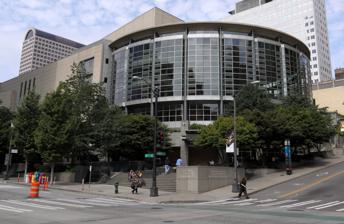
Building: Benaroya Hall
Country: United States of America
Year built: 1998
Home of the Seattle symphony Benaroya Hall Address 200 University Street Seattle , Washington United States Coordinates 47°36′29″N 122°20′13″W / 47.608051°N 122.336948°W / 47.608051; -122.336948 ( Benaroya Hall ) Type Concert hall Capacity Taper: 2,500 Nordstrom: 536 Construction Opened September 1998 Architect LMN Architects Website www.seattlesymphony.org/benaroyahall 3rd Avenue side of Benaroya Hall Seattle Symphony on stage in Benaroya Hall in May 2009 Benaroya Hall is the home of the Seattle Symphony in Downtown Seattle , Washington , United States. It features two auditoria, the S. Mark Taper Foundation Auditorium, a 2,500-seat performance venue, as well as the Illsley Ball Nordstrom Recital Hall, which seats 536. Opened in September 1998 at a cost of $ 120 million, Benaroya is noted for its technology-infused acoustics designed by Cyril Harris . Benaroya occupies an entire city block in the center of the city and has helped double the Seattle Symphony's budget and number of performances. The lobby of the hall features a large contribution of glass art , such as one given the title Crystal Cascade , by artist Dale Chihuly . Benaroya Hall is named for noted philanthropist Jack Benaroya , whose $15.8 million donation was the first and largest of many for construction of the facility. The hall was designed by LMN Architects of Seattle, and was awarded the National Honor Award from the American Institute of Architects in 2001. The structural engineer on the project was Magnusson Klemencic Associates . The building sits directly above the Great Northern Tunnel , which carries the primary rail corridor through the city, and adjacent to the Downtown Seattle Transit Tunnel . The latter has Symphony station , which was directly integrated into the building and renamed for the Seattle Symphony in August 2024. The performance hall is insulated by floating on rubber pads which insulate it from the outer shell of the building. These same noise-insulation features would also serve to dampen the destructive effects of any prospective earthquakes. See also List of concert halls References